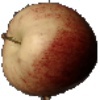
Label: red_apple